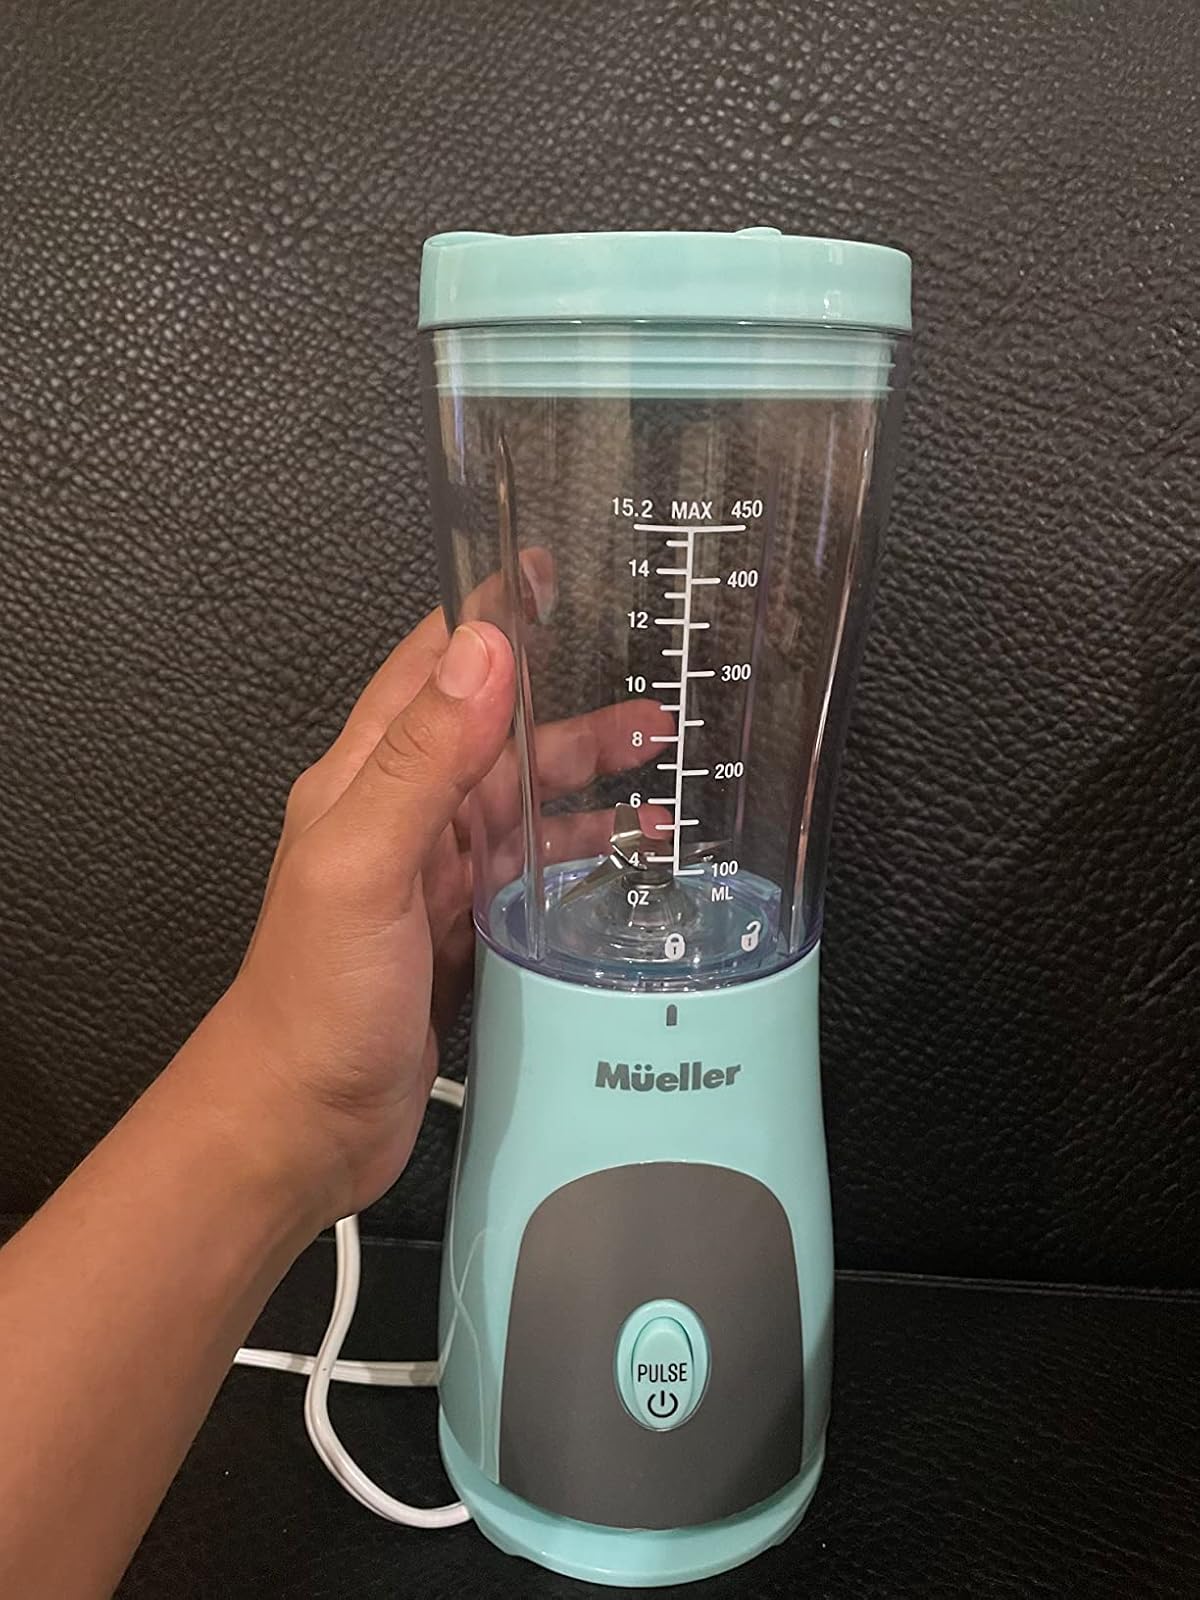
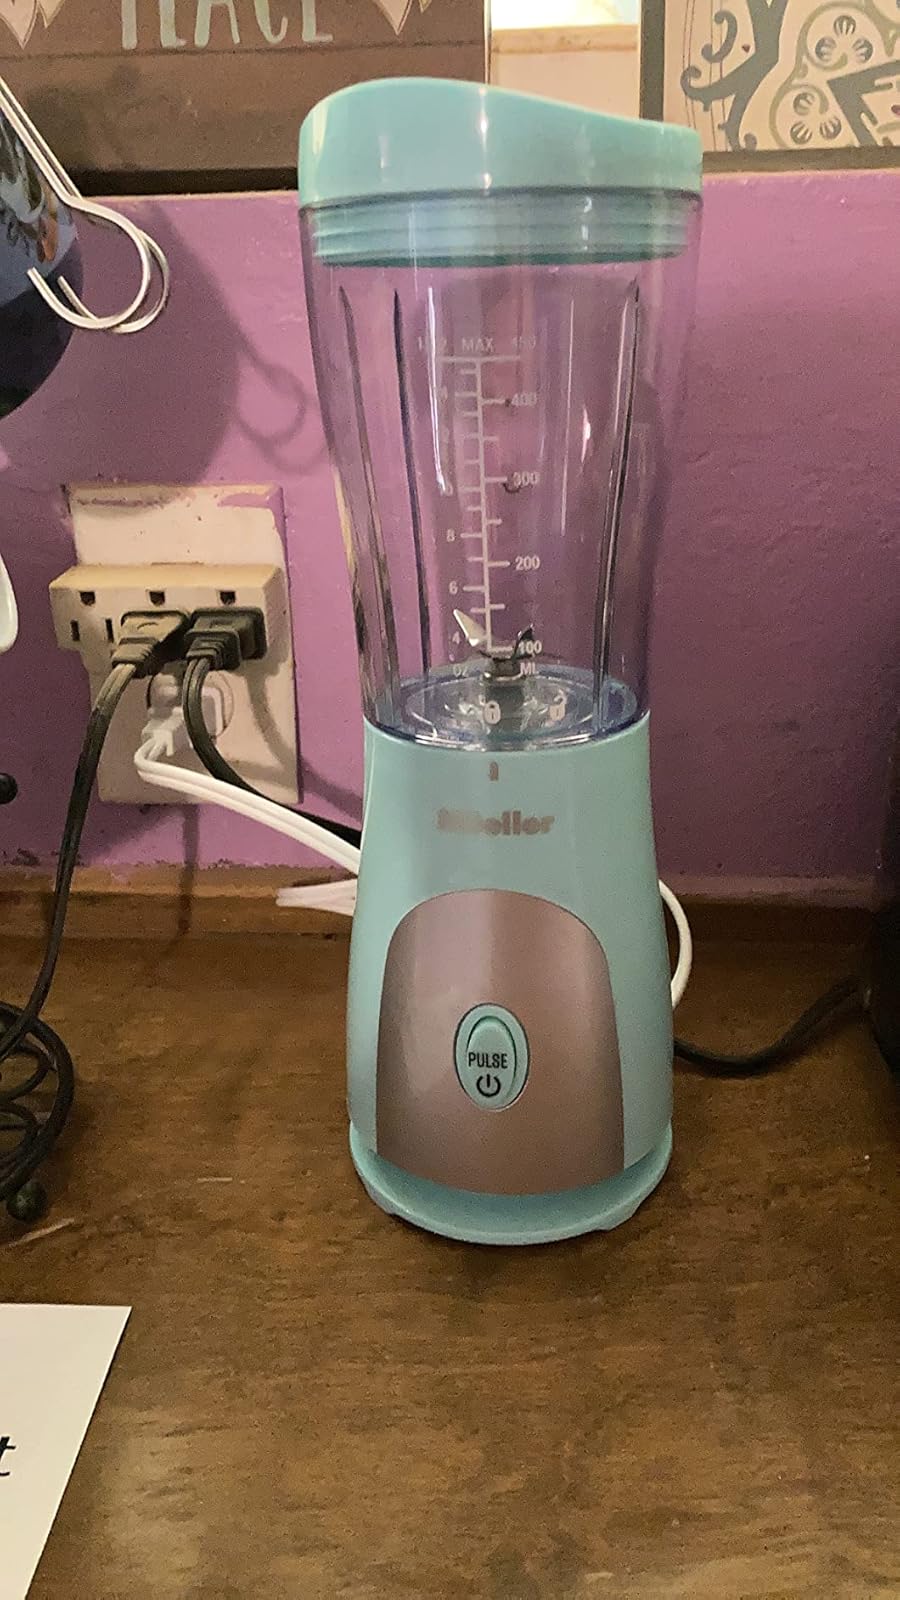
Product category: items_blender
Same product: yes